Early history of Gowa and Talloq

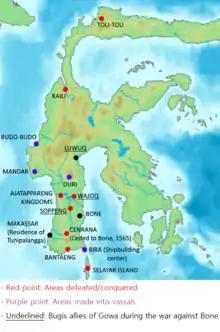
Tunipalangga's conquests throughout Sulawesi

The reign of the next Karaeng Gowa, Tunipalangga (r. c. 1546–1565), was marked by military expansionism. The "karaeng" himself was considered to be "very crafty in war [...] a very brave person". The "Gowa Chronicle" narrates that the "karaeng" was responsible for "mak[ing] smaller the long shields [and] shorten[ing] spear shafts", which would have made these traditional weapons more maneuverable. Tunipalangga also first introduced many advanced foreign military technologies such as gunpowder, "great cannons", brick fortifications (including Somba Opu fortress in the city of Makassar, which became the seat of government under Tunipalangga), and the "Palembang bullet" used for long-barreled firearms. Gowa was thus able to vanquish a large number of polities throughout the island of Sulawesi, from the northern Minahasa Peninsula to Selayar Island off the southern coast. In particular, the conquest of the Bugis kingdoms of the Ajatappareng eliminated Gowa's last rivals on the west coast of Sulawesi and allowed Tunipalangga's authority to expand into their former sphere of influence in Central Sulawesi as far north as Toli-Toli.